Facial hair in the military

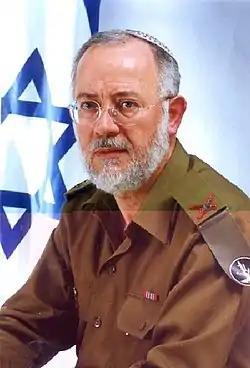
A bearded Orthodox rabbi of the Israel Defence Force

Beards are permitted in the Armed Forces of the Islamic Republic of Iran. As a sign of their ideological motivation, Islamic Revolutionary Guard Corps ("Sepah") personnel used to tend to wear full beards, while the Islamic Republic of Iran Army ("Artesh") personnel are usually trimmed or wear mustaches.